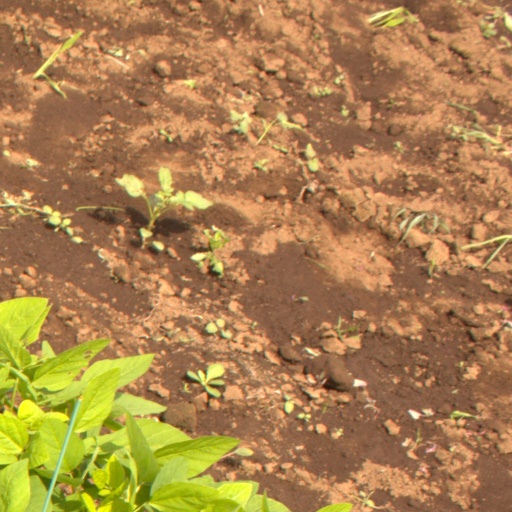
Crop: soybean